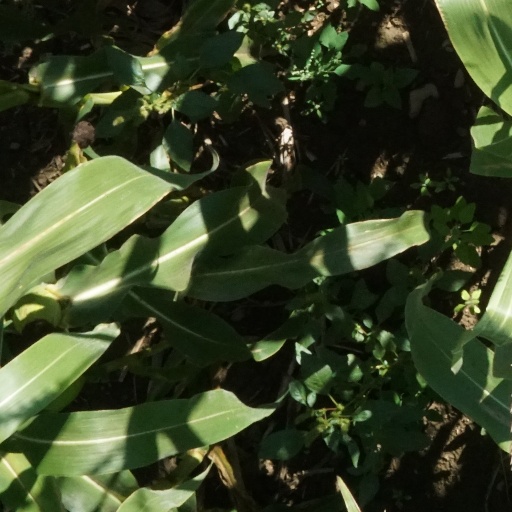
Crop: maize; corn